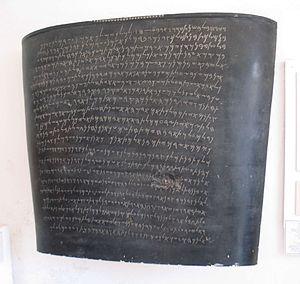
Eshmunazar est le nom qu'ont porté plusieurs rois phéniciens de Sidon.